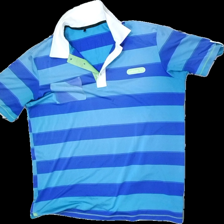
View: front
Type: T-shirt
Category: Men
Brand: Not in the list
Brand text on label: Lana
Colors: White, Purple, Multicolor, Grey
Material: 89% Polyester 11% Cont?
Pattern: Striped
Cut: Regular
Season: All
Price range: <50
Recommended usage: Export
Description: washed out